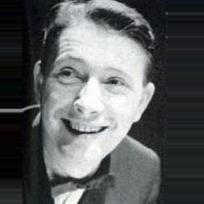
Age: 26